Steampunk

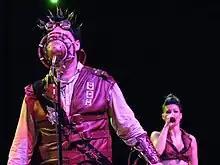
Robert Brown and Finn Von Claret from Abney Park

Steampunk music is very broadly defined. Abney Park's lead singer Robert Brown defined it as "mixing Victorian elements and modern elements". There is a broad range of musical influences that make up the steampunk sound, from industrial dance and world music to folk rock, dark cabaret to straightforward punk, Carnatic to industrial, hip-hop to opera (and even industrial hip-hop opera), darkwave to progressive rock, barbershop to big band.